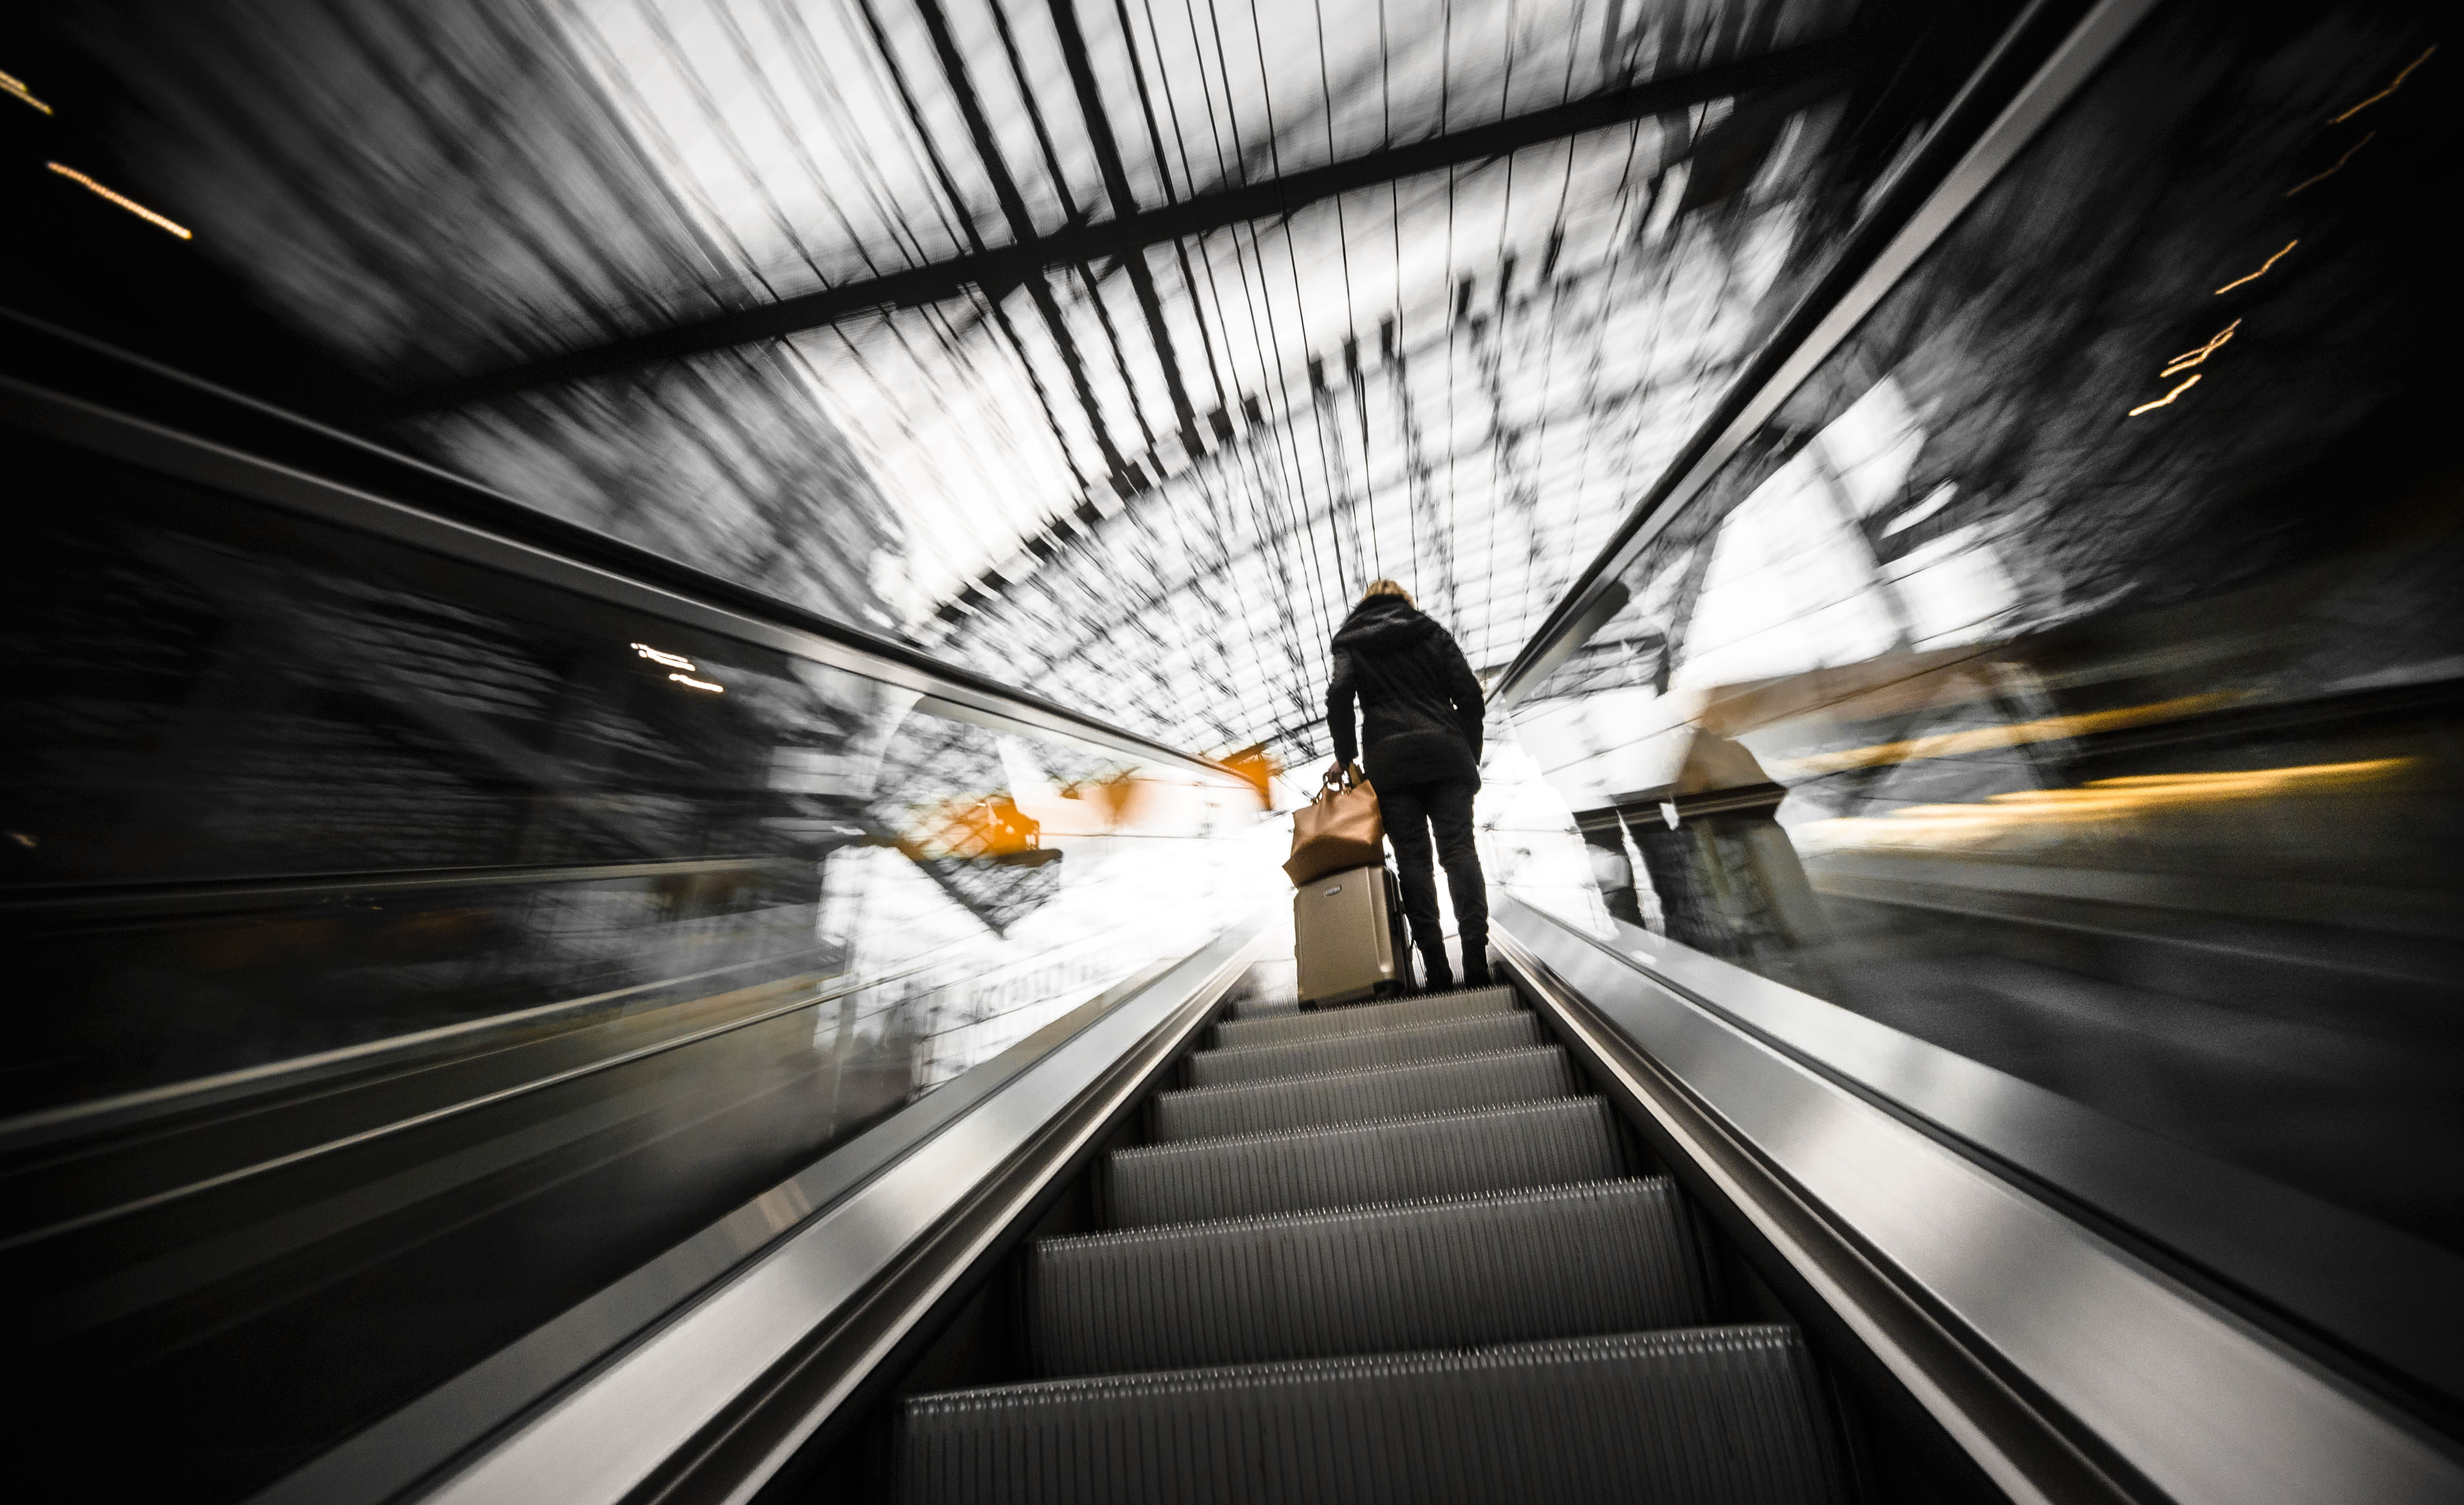
light, tunnel, escalator, transport, monochrome, public transport, infrastructure, symmetry, snapshot, berlin, langzeitbelichtung, rolltreppe